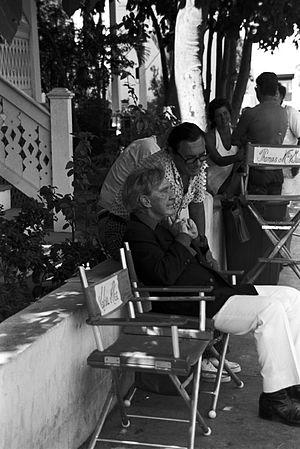
Burgess Meredith, né Oliver Burgess Meredith le 16 novembre 1907 à Lakewood dans l'Ohio et décédé le 9 septembre 1997 à Malibu en Californie, était un acteur américain.